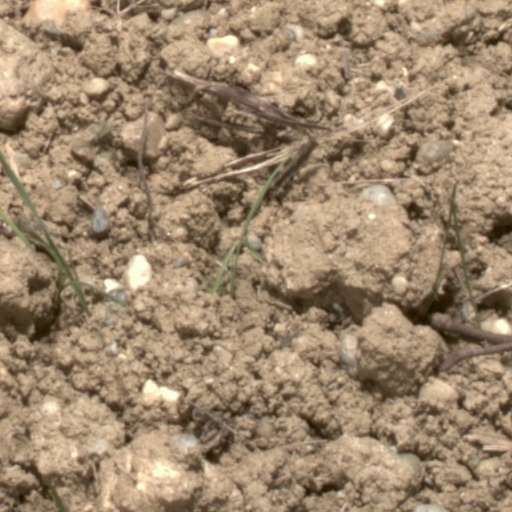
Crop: wheat